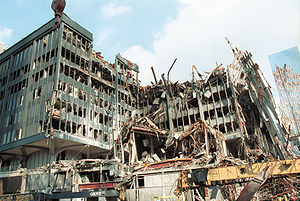
World Trade Center nr. 6
Tårn 6 efter terrorangrebet
World Trade Center nr. 6 var en ni-etagers høj kontorbygning i Lower Manhattan, der blev færdigbygget i 1975, som en del af World Trade Center-komplekset. Under terrorangrebet den 11. september 2001, styrtede bygningen sammen efter at tårn 1 og 2 var kollapset. Bygningens ruiner blev senere revet ned for at gøre plads til genopbygning.